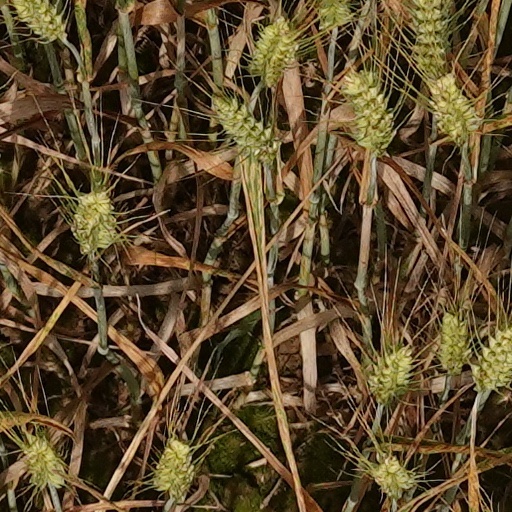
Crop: wheat